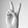
ASL letter: V